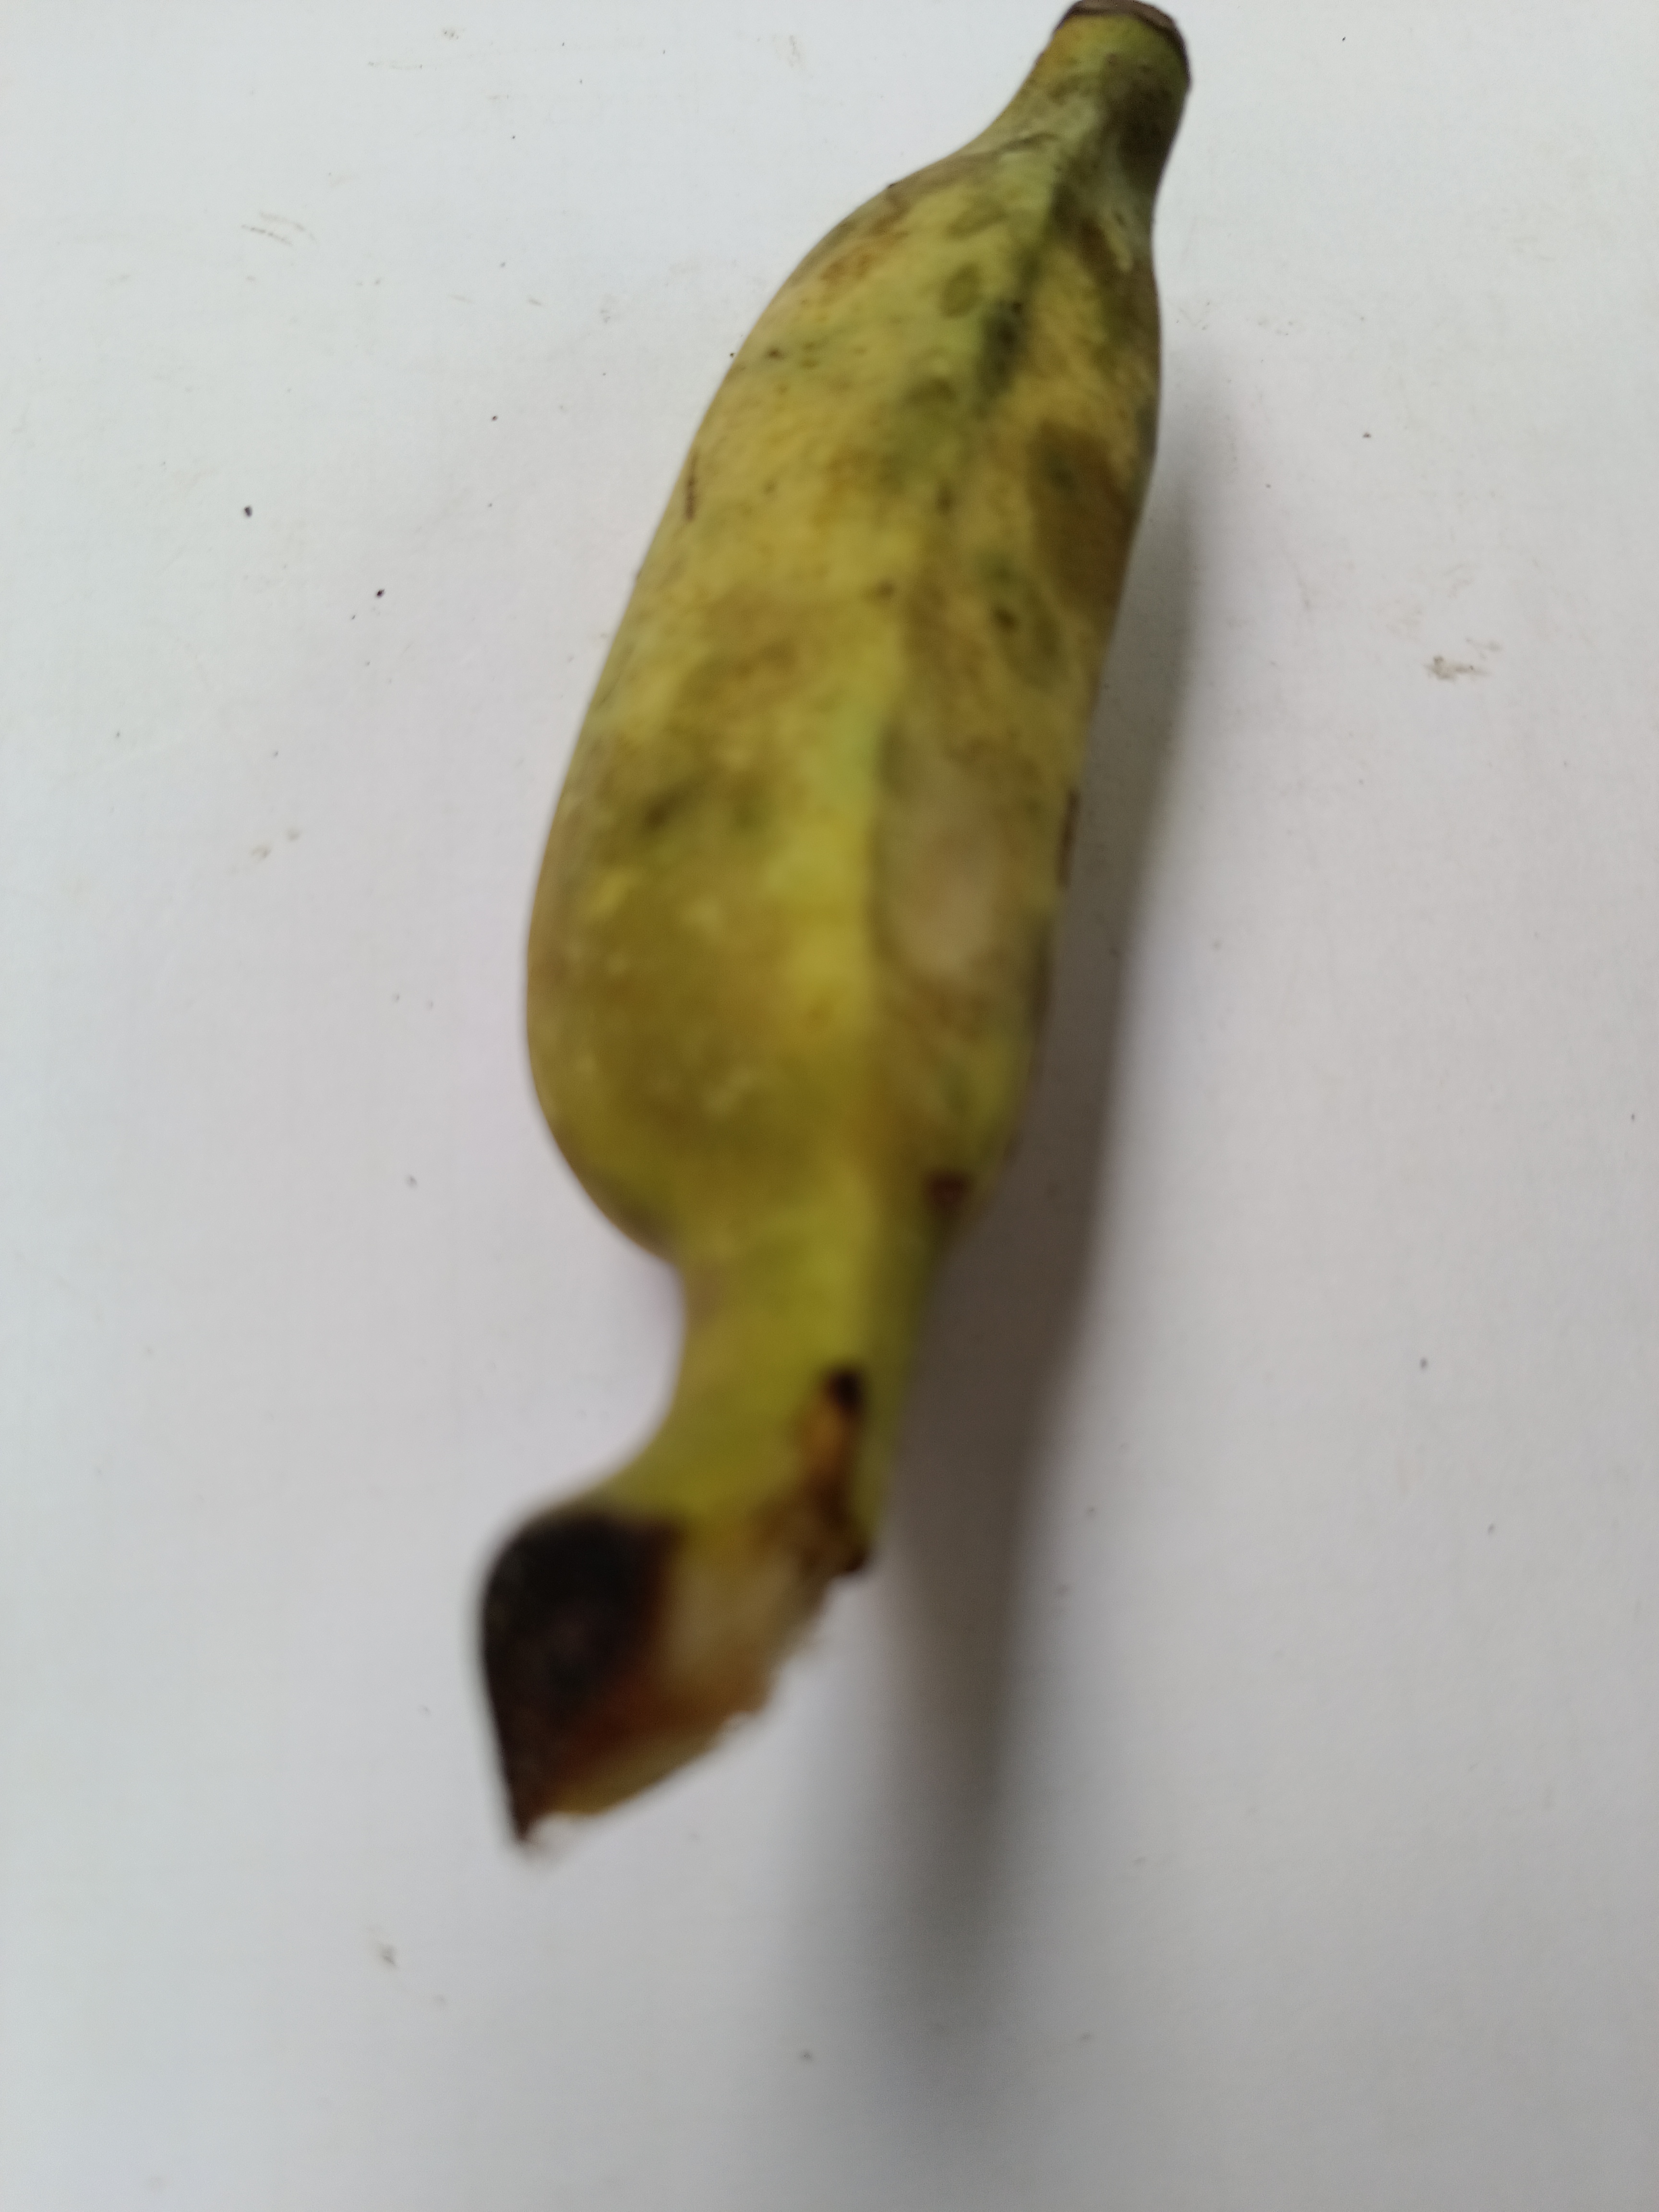
Banana variety: Deshi